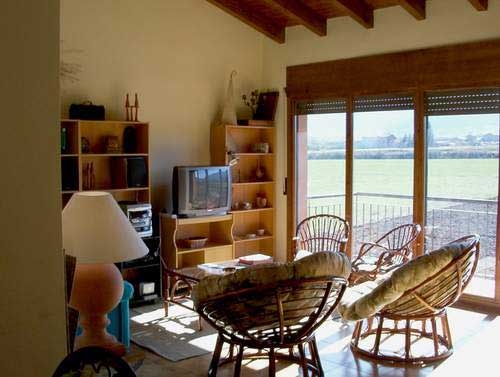
Room type: livingroom